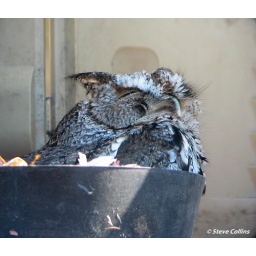
Roosting in a wood duck box and trying not to be seen. Little Creek, DE